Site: brandenburg
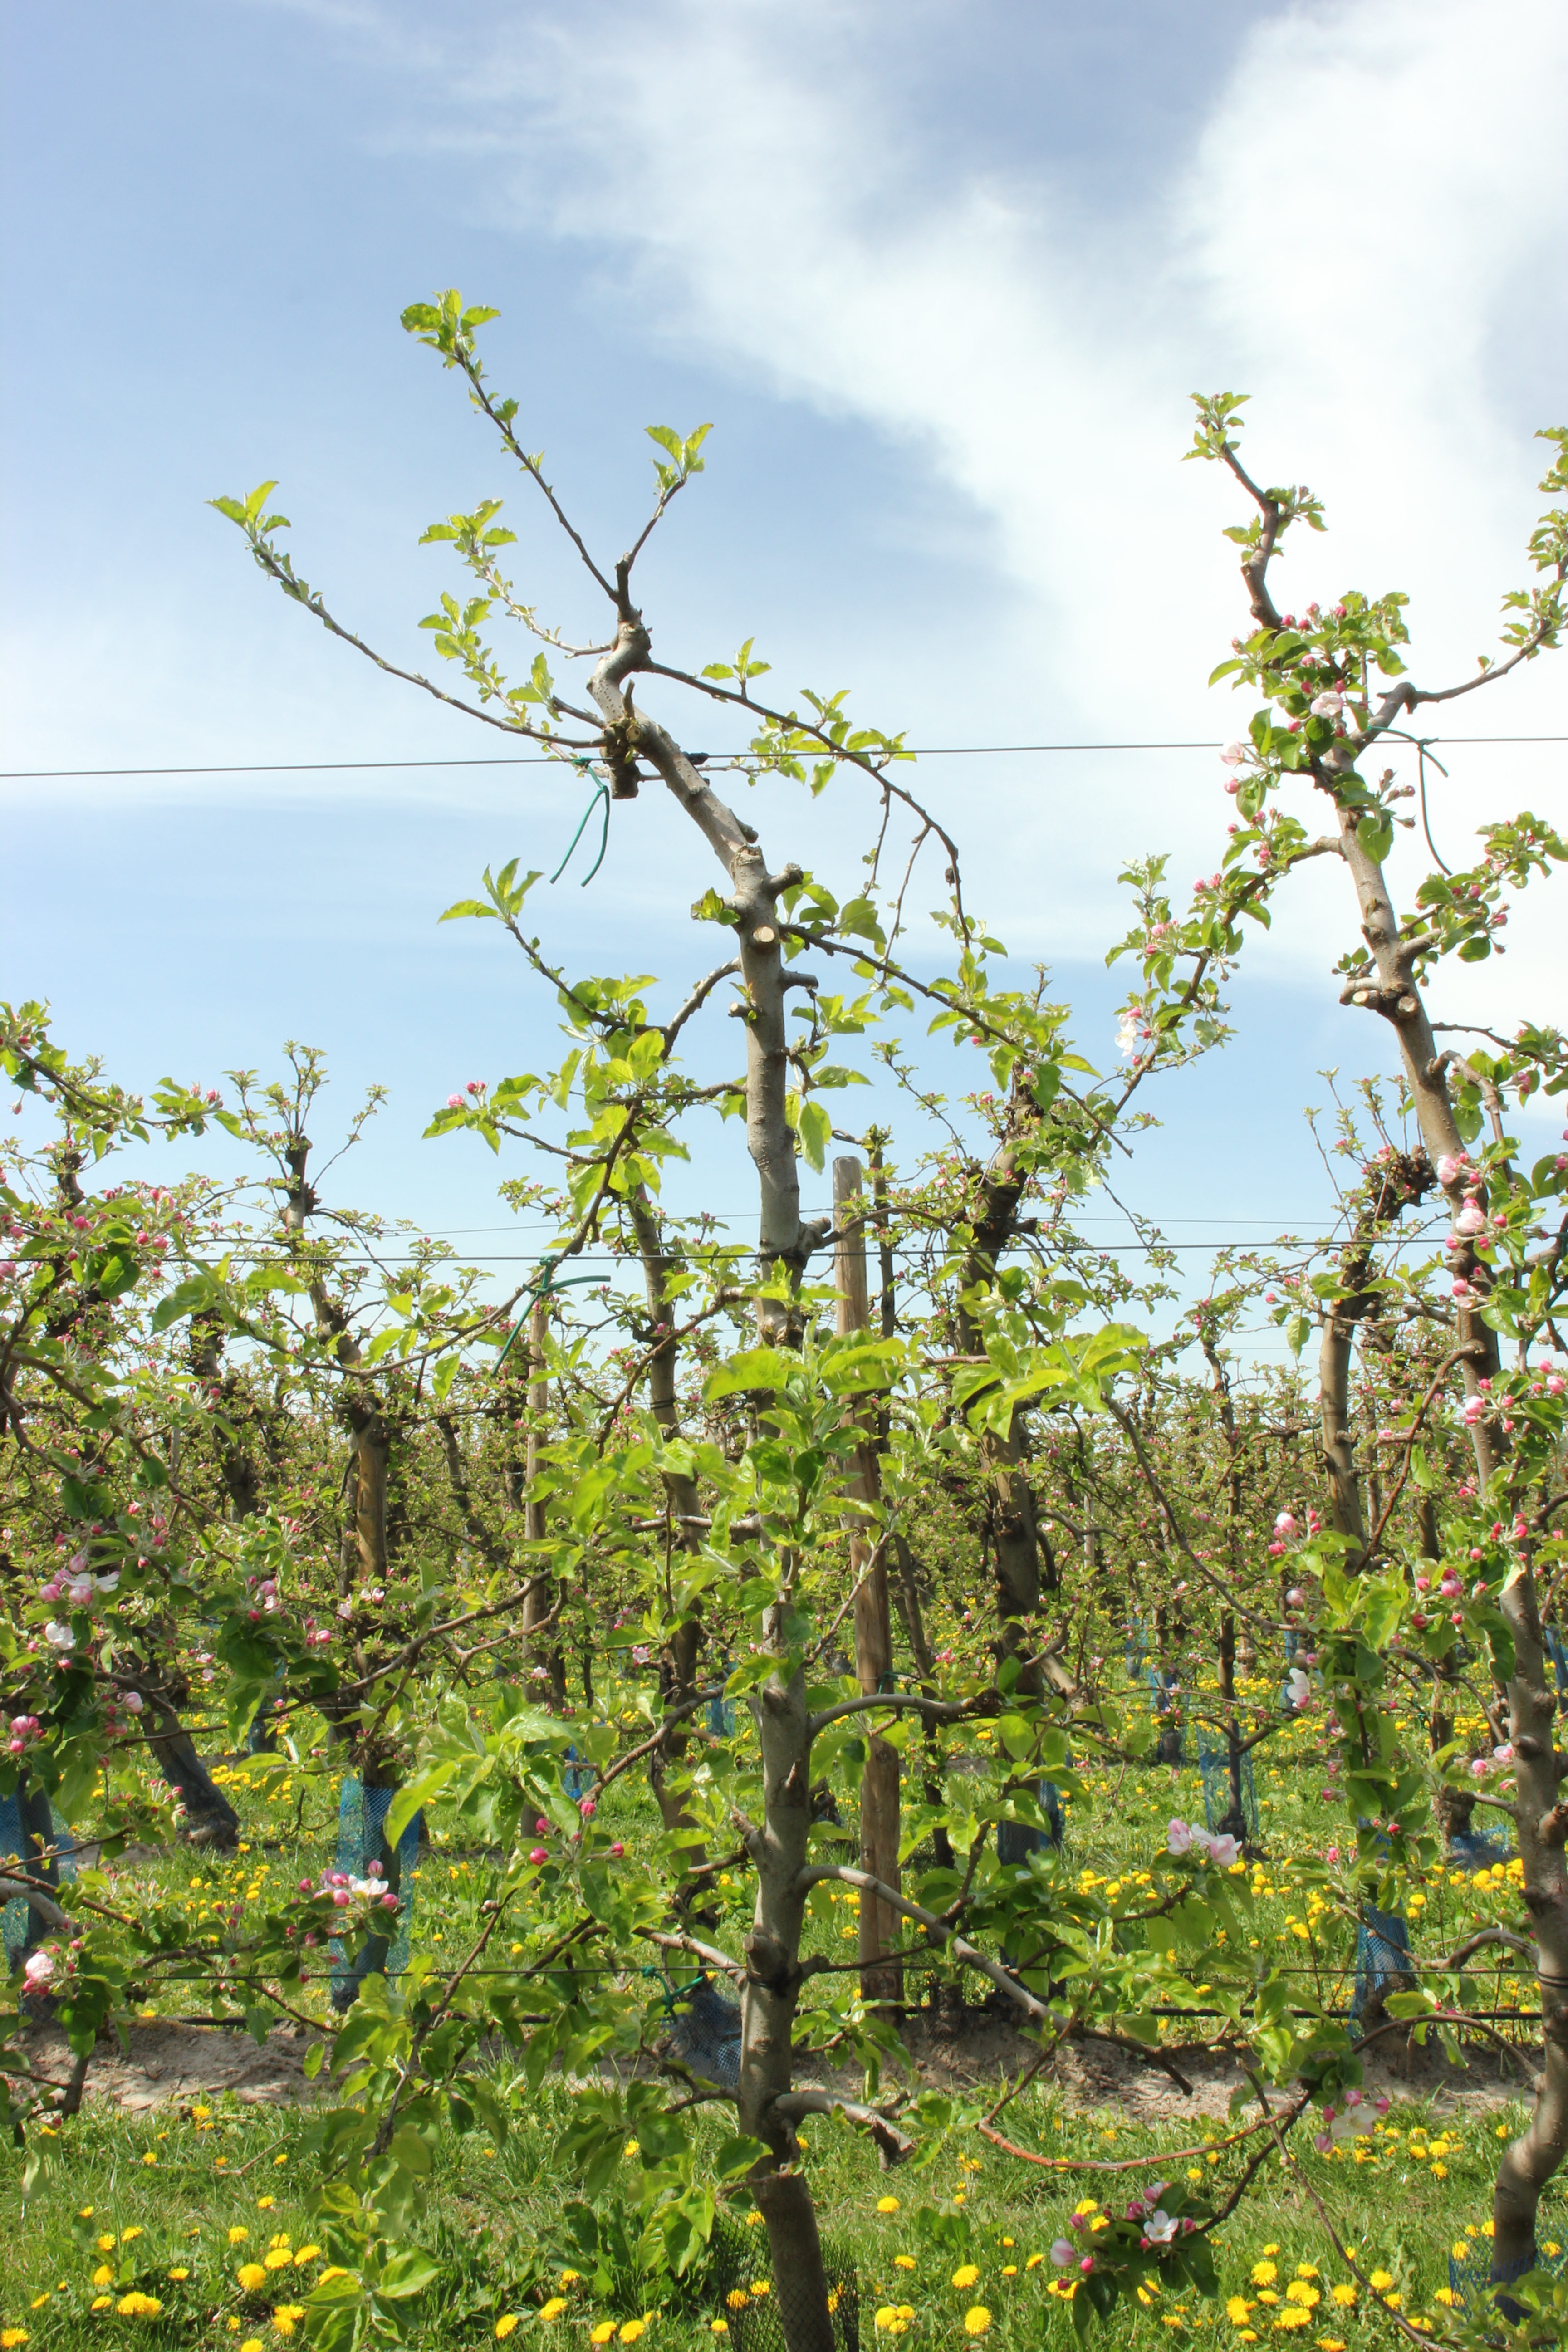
Growth stage (BBCH 57): Inflorescence emergence